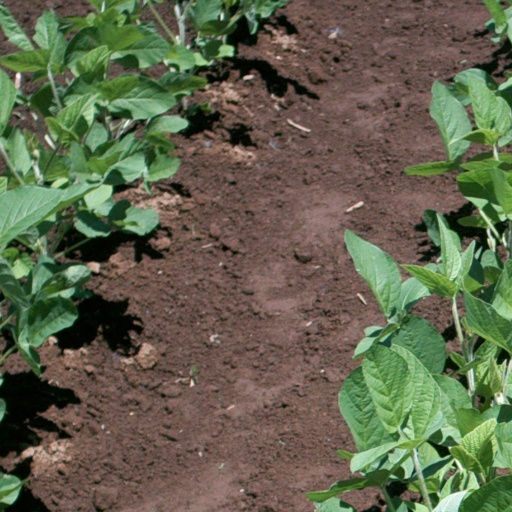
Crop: soybean